Scotland County, North Carolina

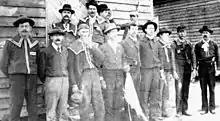
Red Shirts at Old Hundred, November 1898

By the late 19th century, Richmond County had a majority black population and tended to support the Republican Party in elections, while the state of North Carolina was typically dominated by the Democratic Party. In response to this, white Democrats built up a political base in Laurinburg. Legislator Maxey John introduced several unsuccessful bills in the North Carolina General Assembly to carve out a new county around Laurinburg between 1893 and 1897. During the state legislative elections of 1898, Democrats organized intensely in the area to unseat the statewide Fusionist coalition of state Republicans and Populists, including the deployment of paramilitary Red Shirts in Laurinburg to intimidate black residents and other opponents at the polls. Democrats regained their erstwhile majority in the General Assembly. In tribute to the efforts of Democrats in Laurinburg, on February 20, 1899, the assembly split off the town and the surrounding area from Richmond County and created the new Scotland County, named in homage to the Scottish settlers. Laurinburg was designated the county seat.